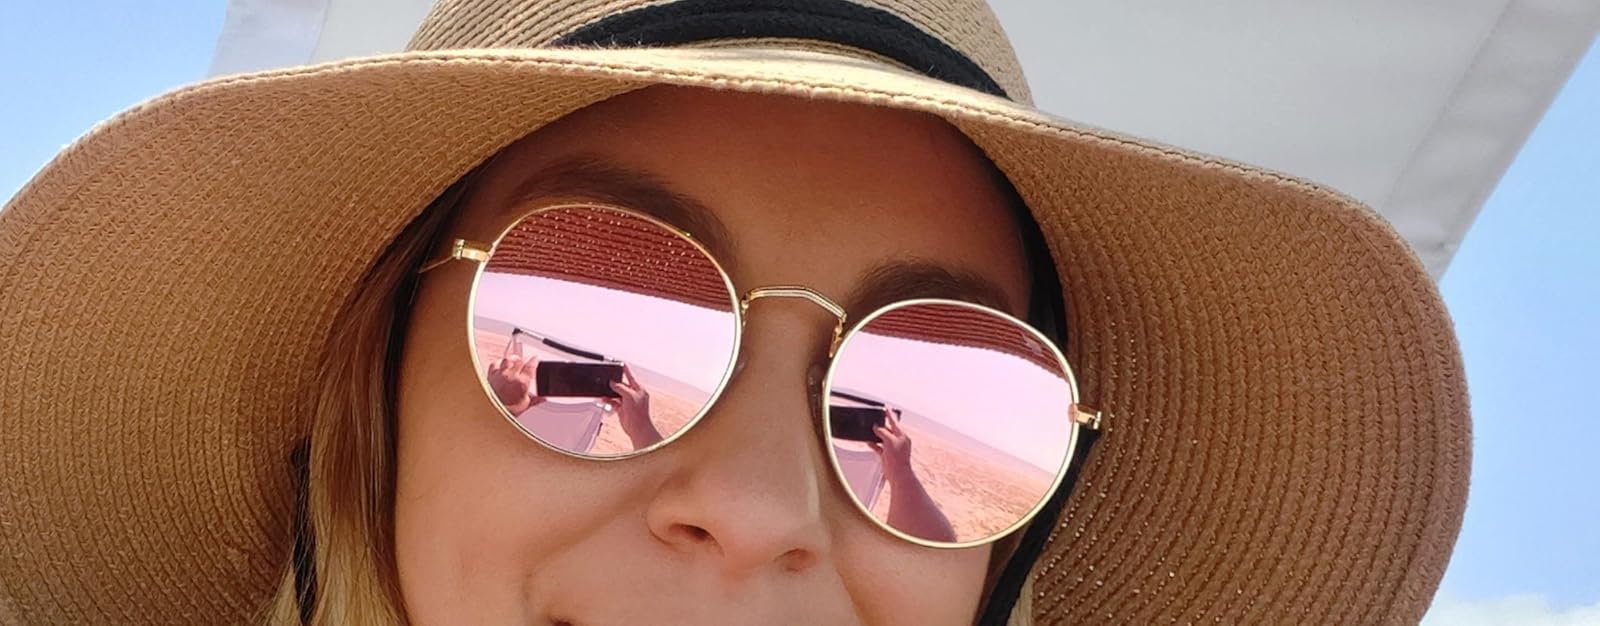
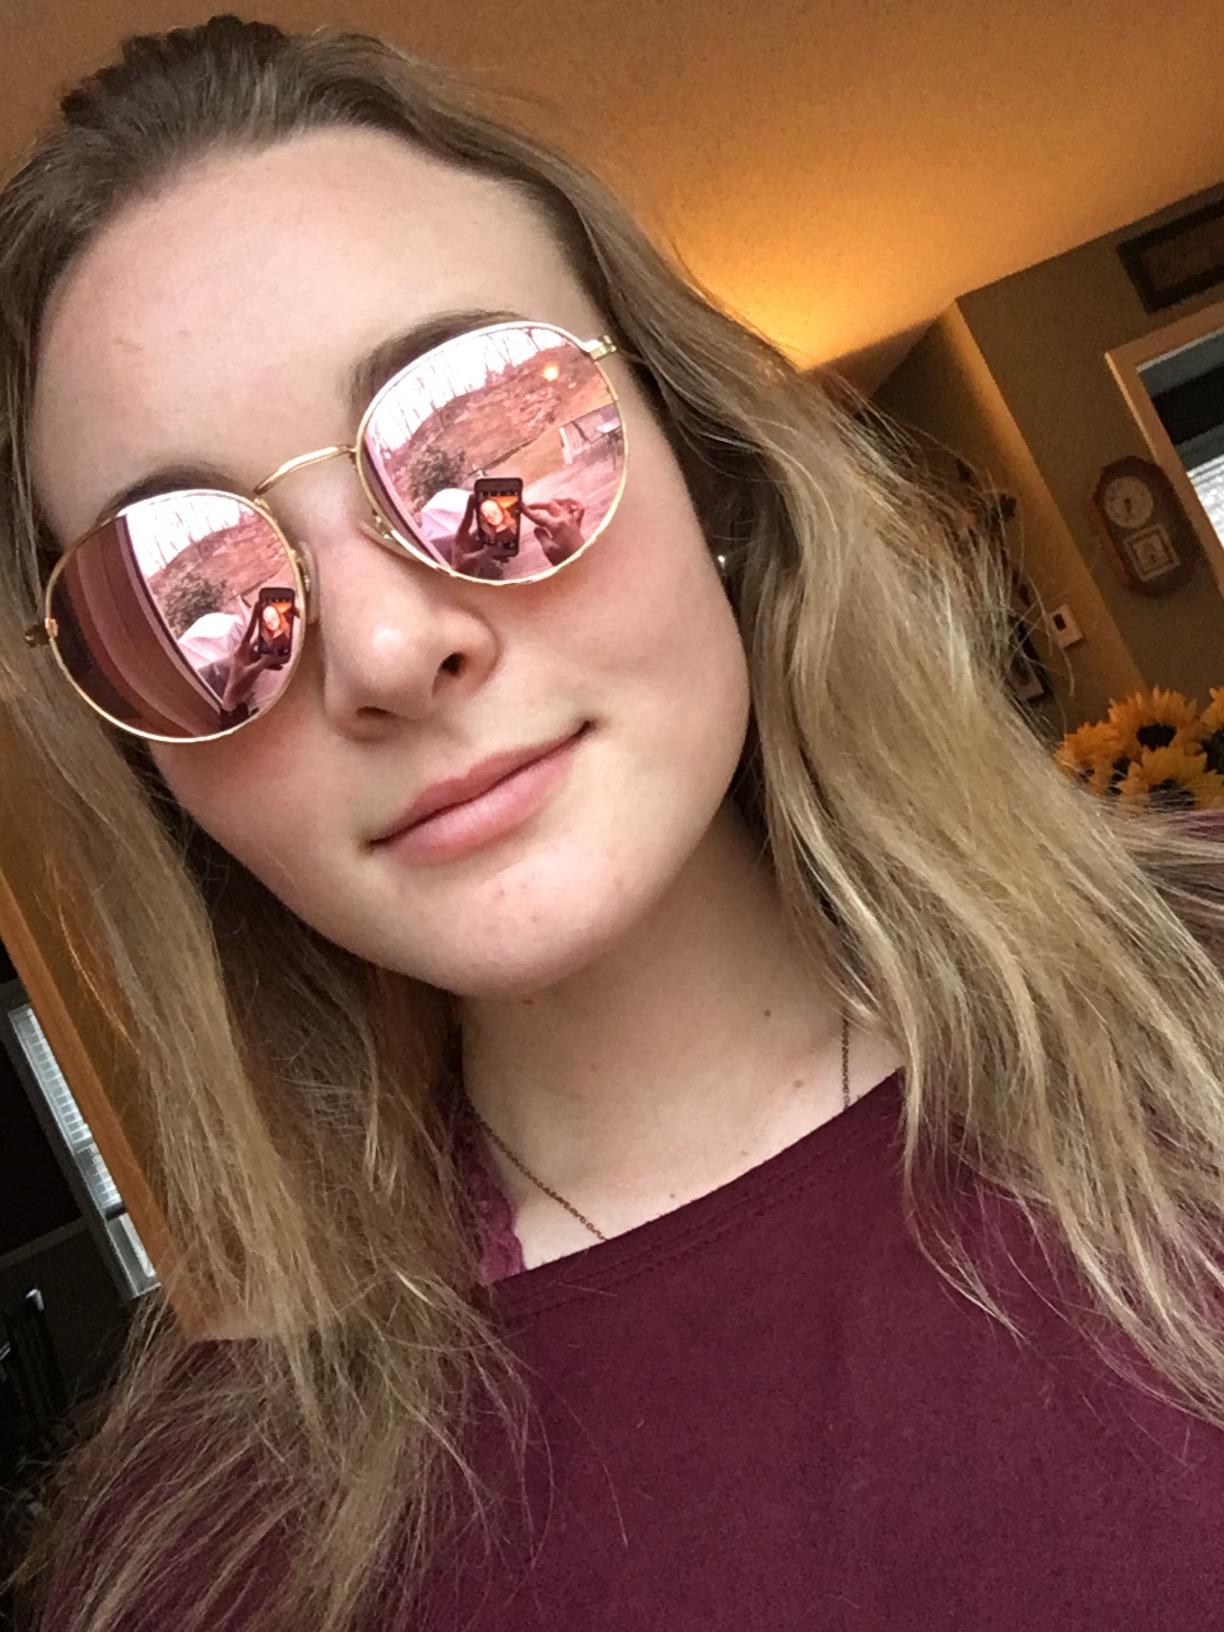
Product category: accessories_sunglasses
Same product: yes